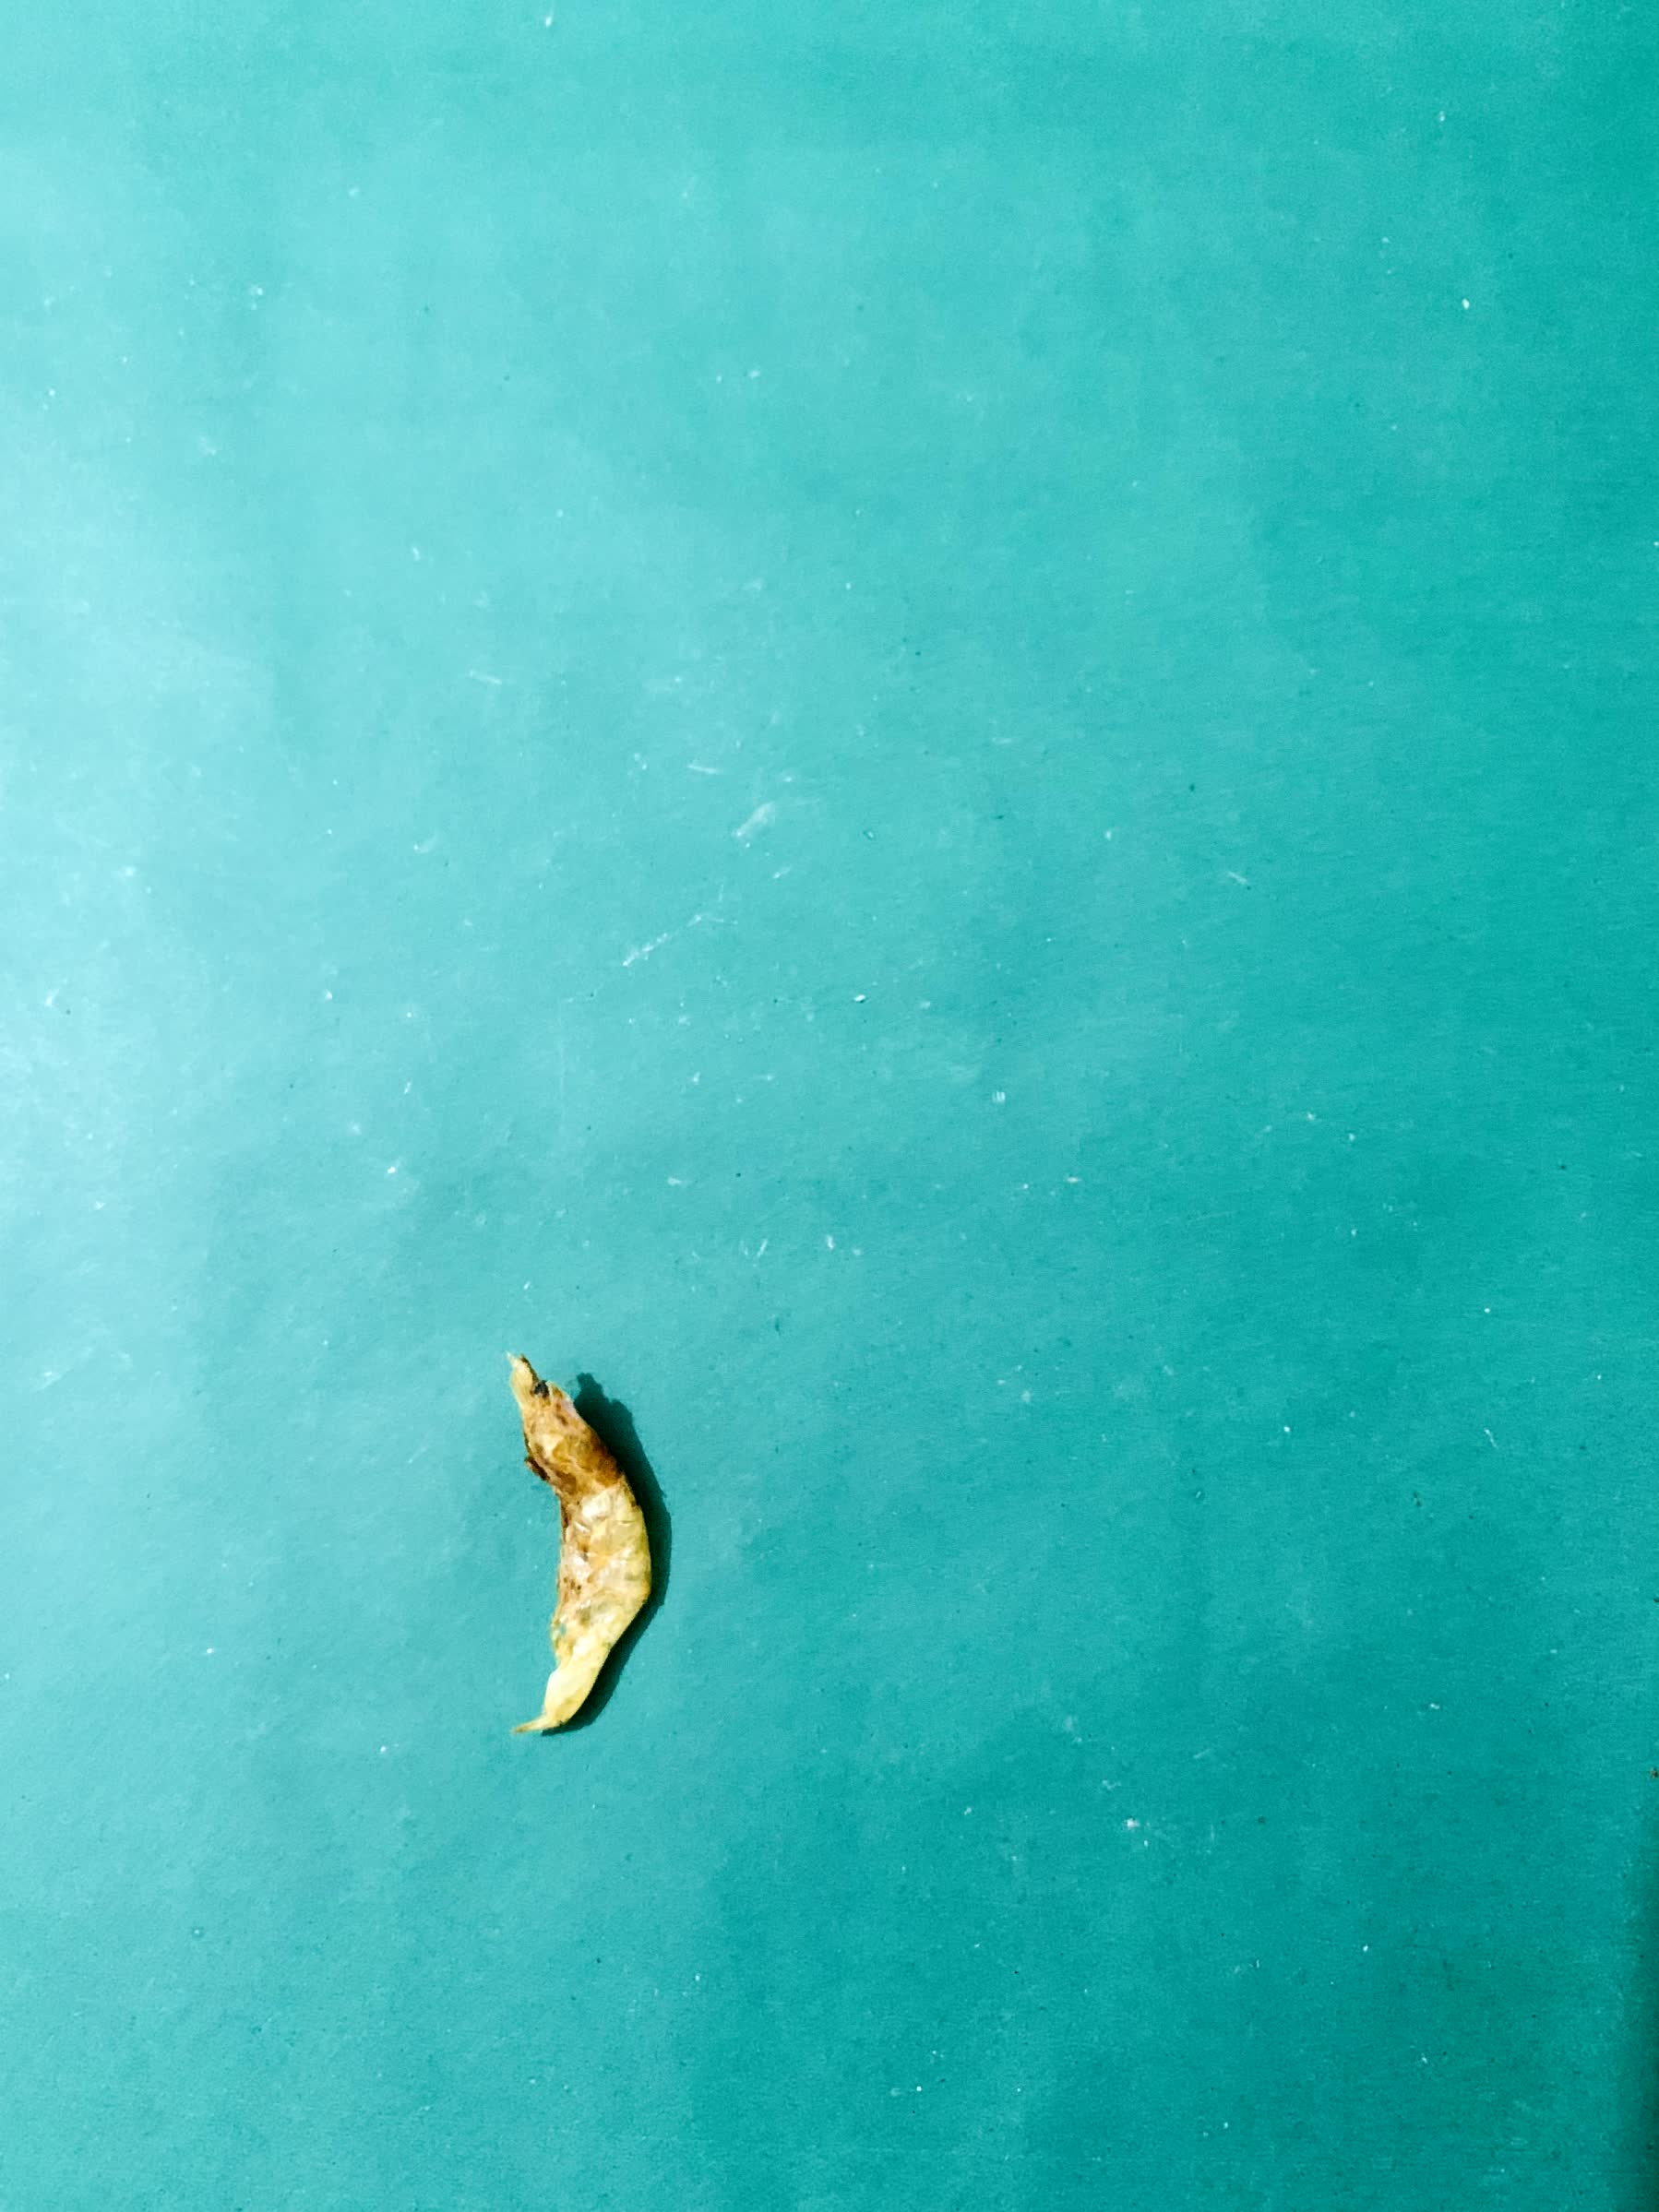
Species: chingri